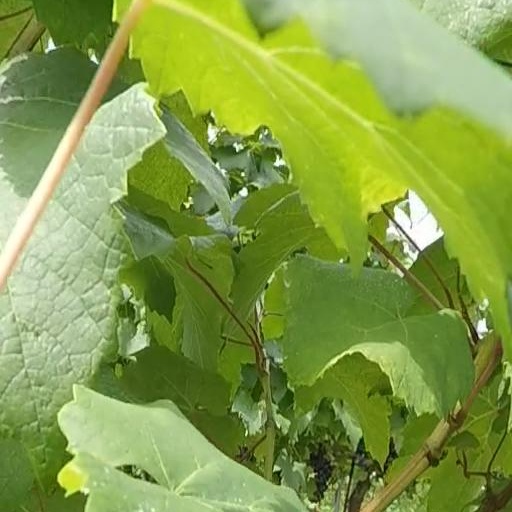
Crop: grape